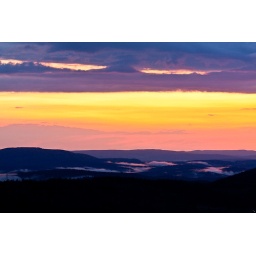
Taken from the sixth floor balcony at the Ringberg hotel in Suhl Germany.